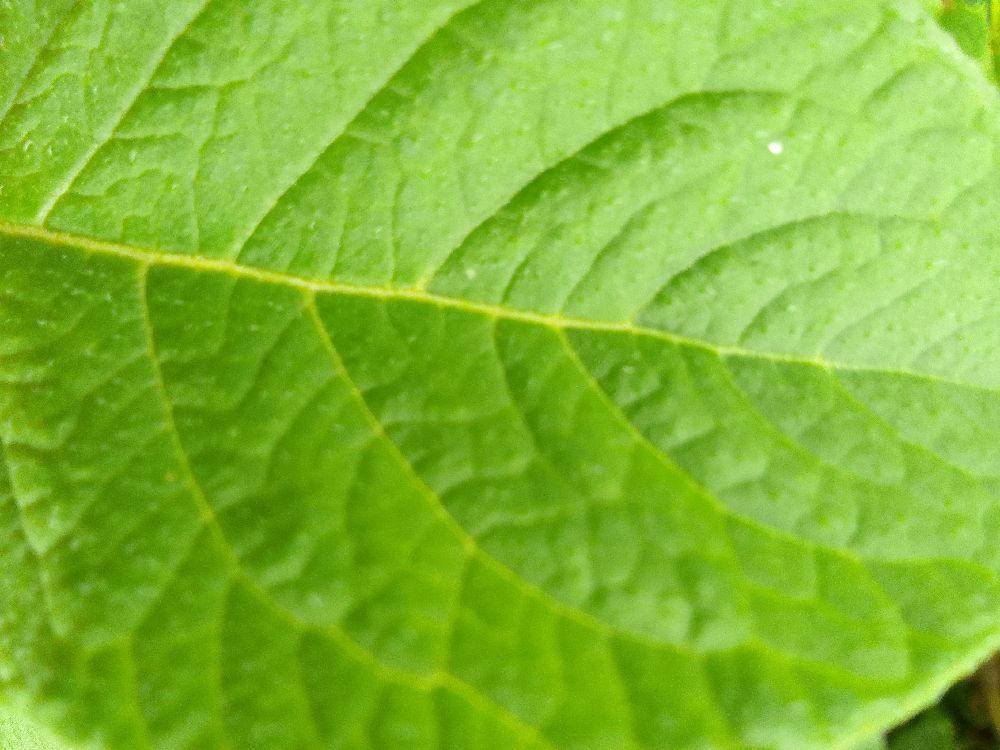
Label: Healthy